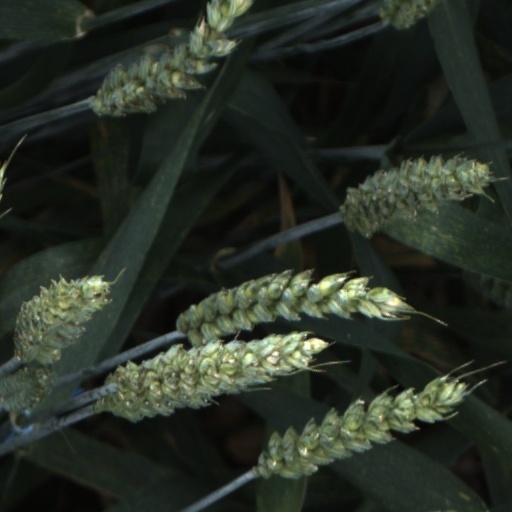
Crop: wheat